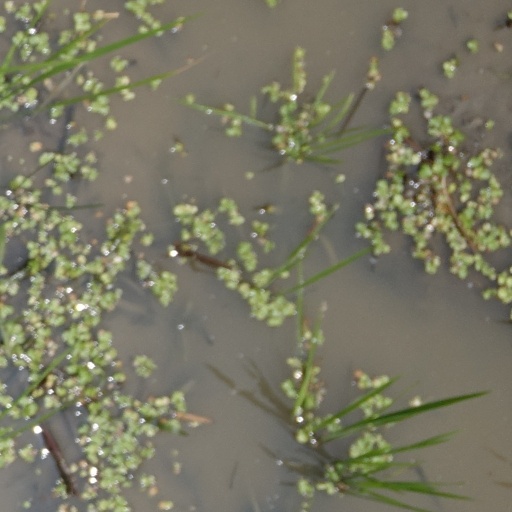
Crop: rice